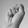
ASL letter: S